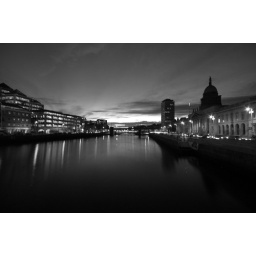
Taking from a bridge over the Liffey river in Dublin.